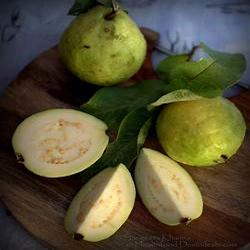
Label: Guava